Progressive enhancement

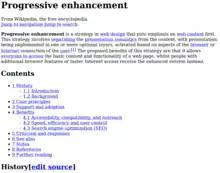
A Wikipedia article accessed through pure HTML (first layer). Without styling (second layer) and scripts (third layer), the content is only 76 KB in size.

Progressive enhancement is a strategy in web design that puts emphasis on web content first, allowing everyone to access the basic content and functionality of a web page, while users with additional browser features or faster Internet access receive the enhanced version instead. This strategy speeds up loading and facilitates crawling by web search engines, as text on a page is loaded immediately through the HTML source code rather than having to wait for JavaScript to initiate and load the content subsequently, meaning content ready for consumption "out of the box" is served immediately, and not behind additional layers.